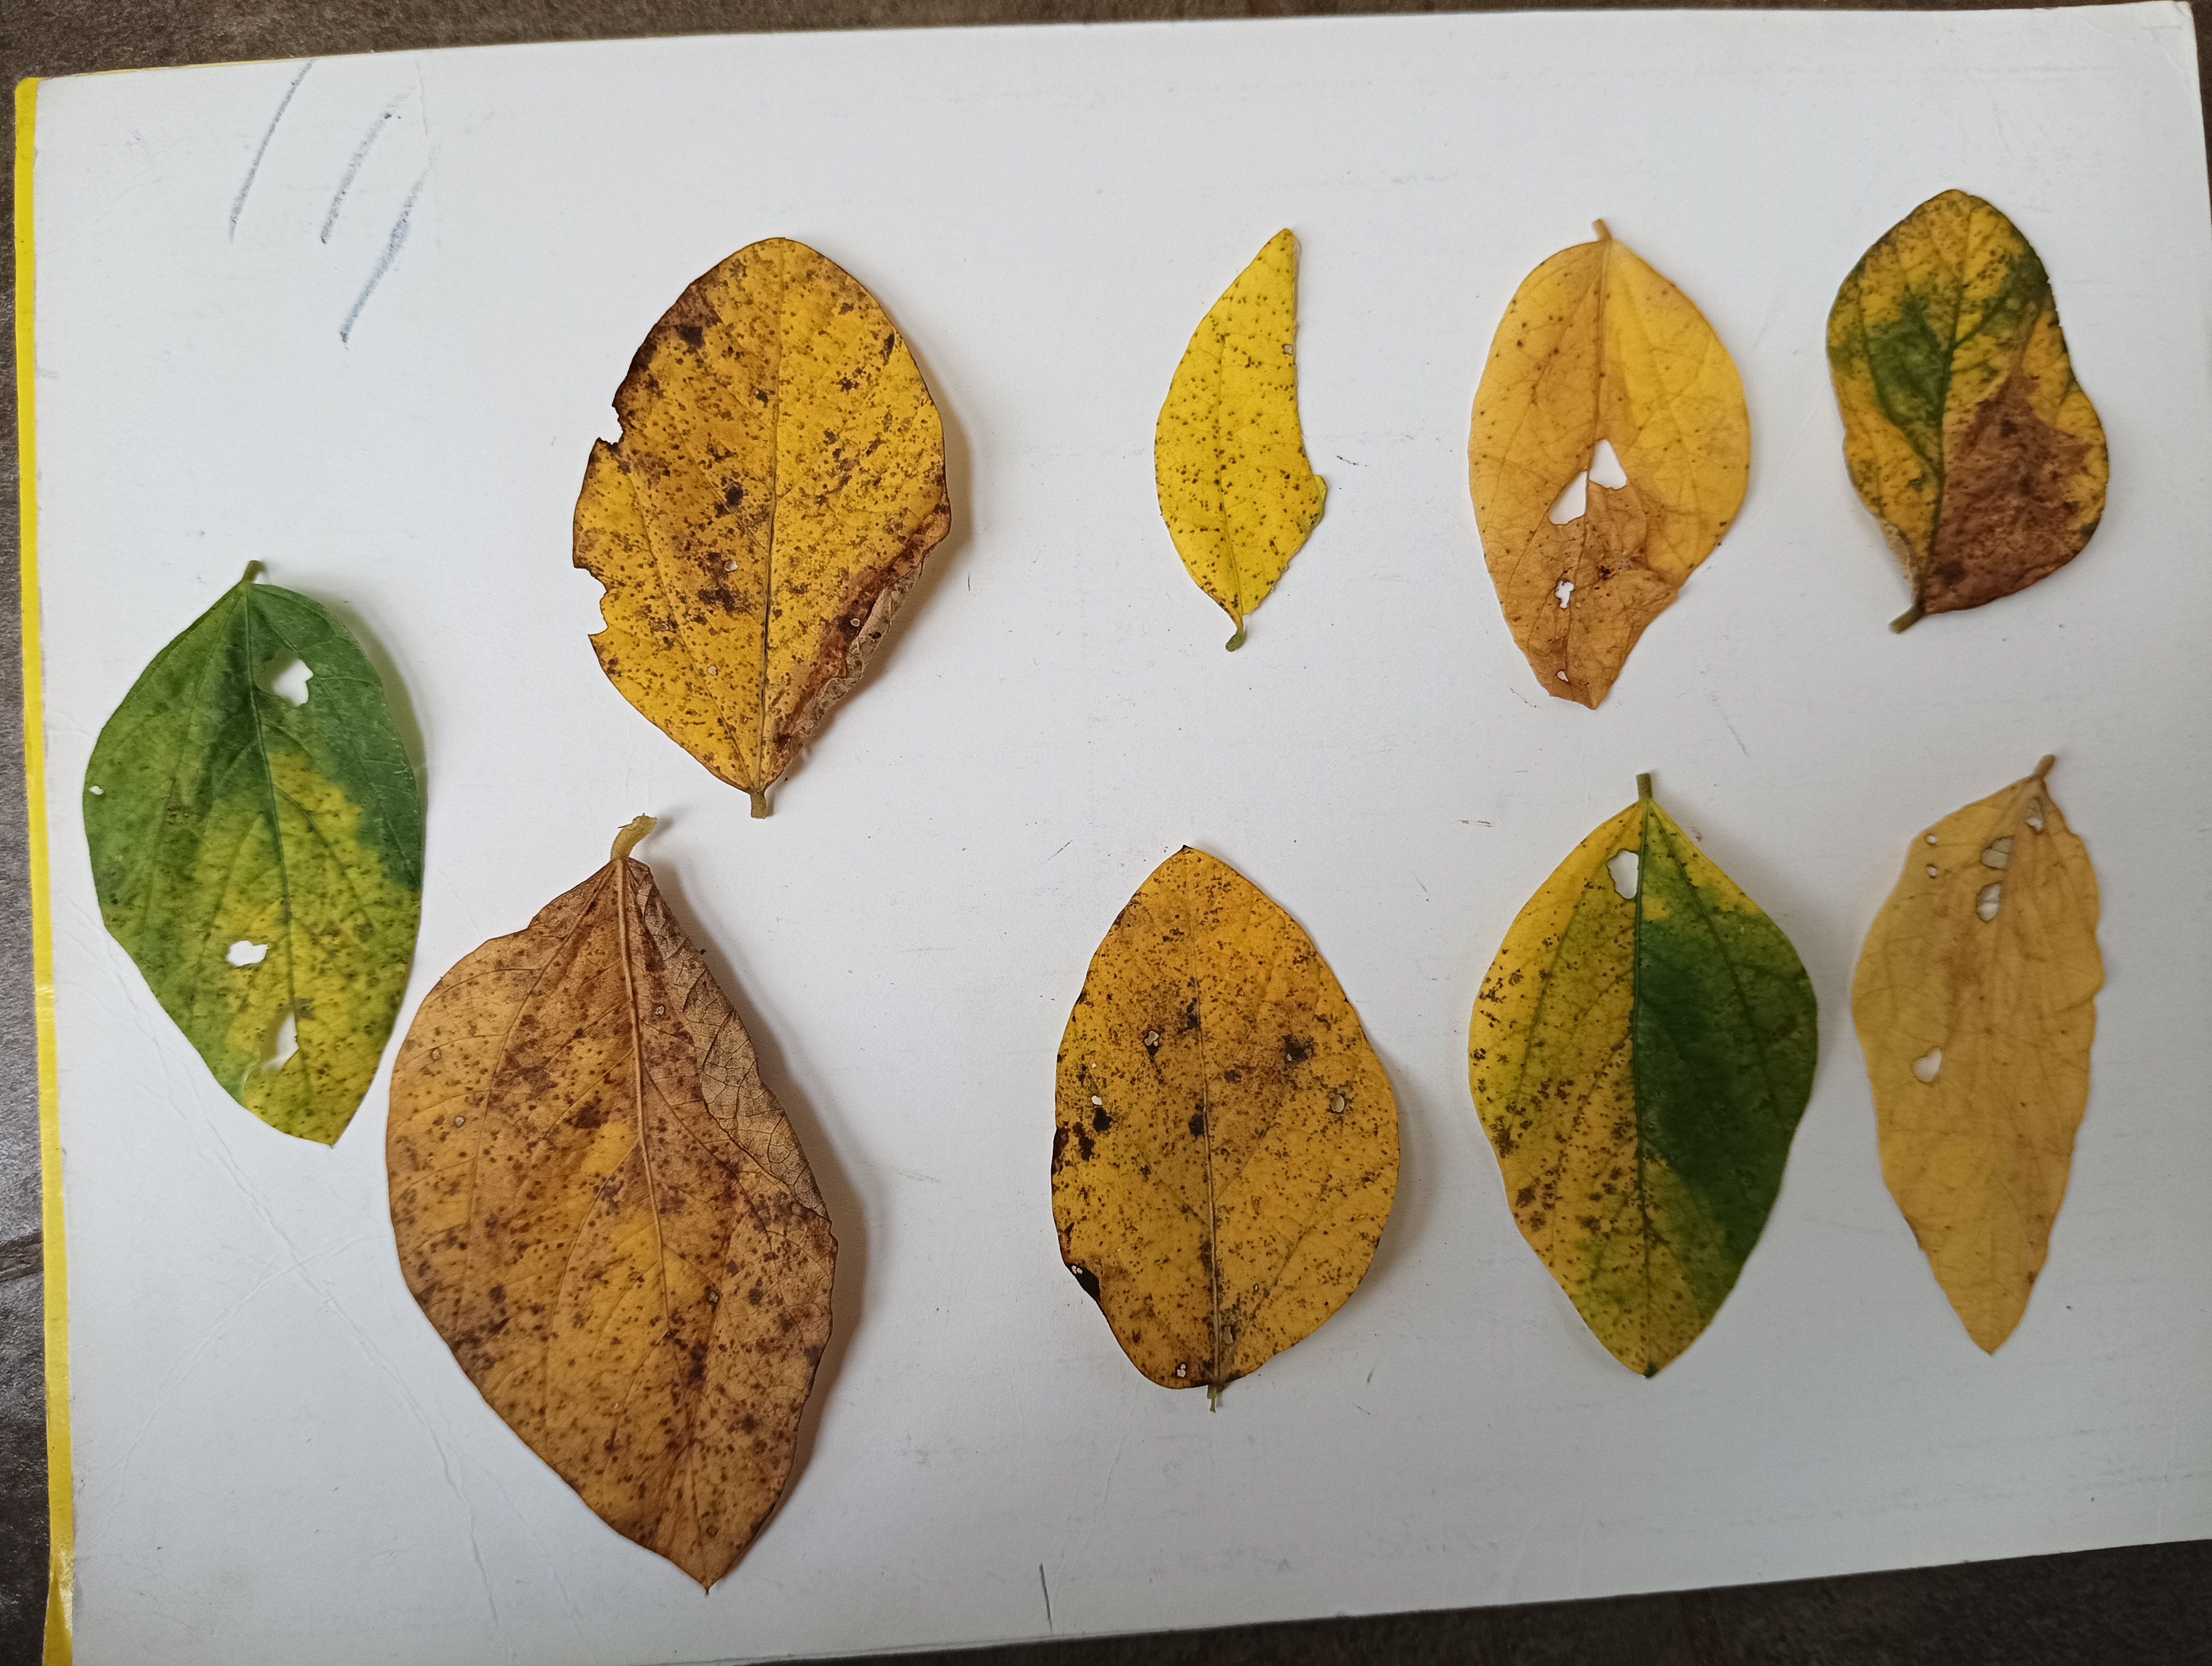
Label: Septoria_Brown_Spot